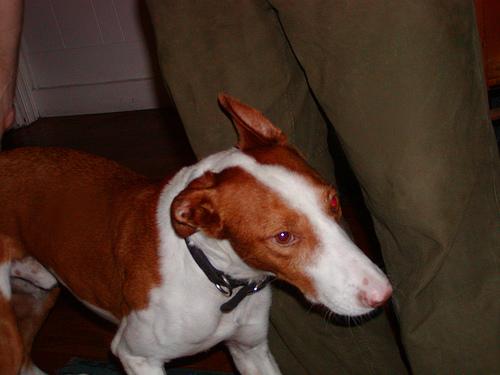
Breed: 210-n000006-Ibizan_hound